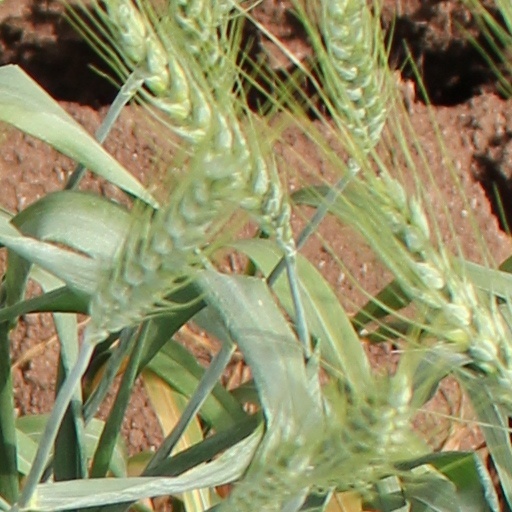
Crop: wheat